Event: Nepal Earthquake
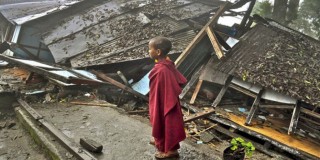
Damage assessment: damage